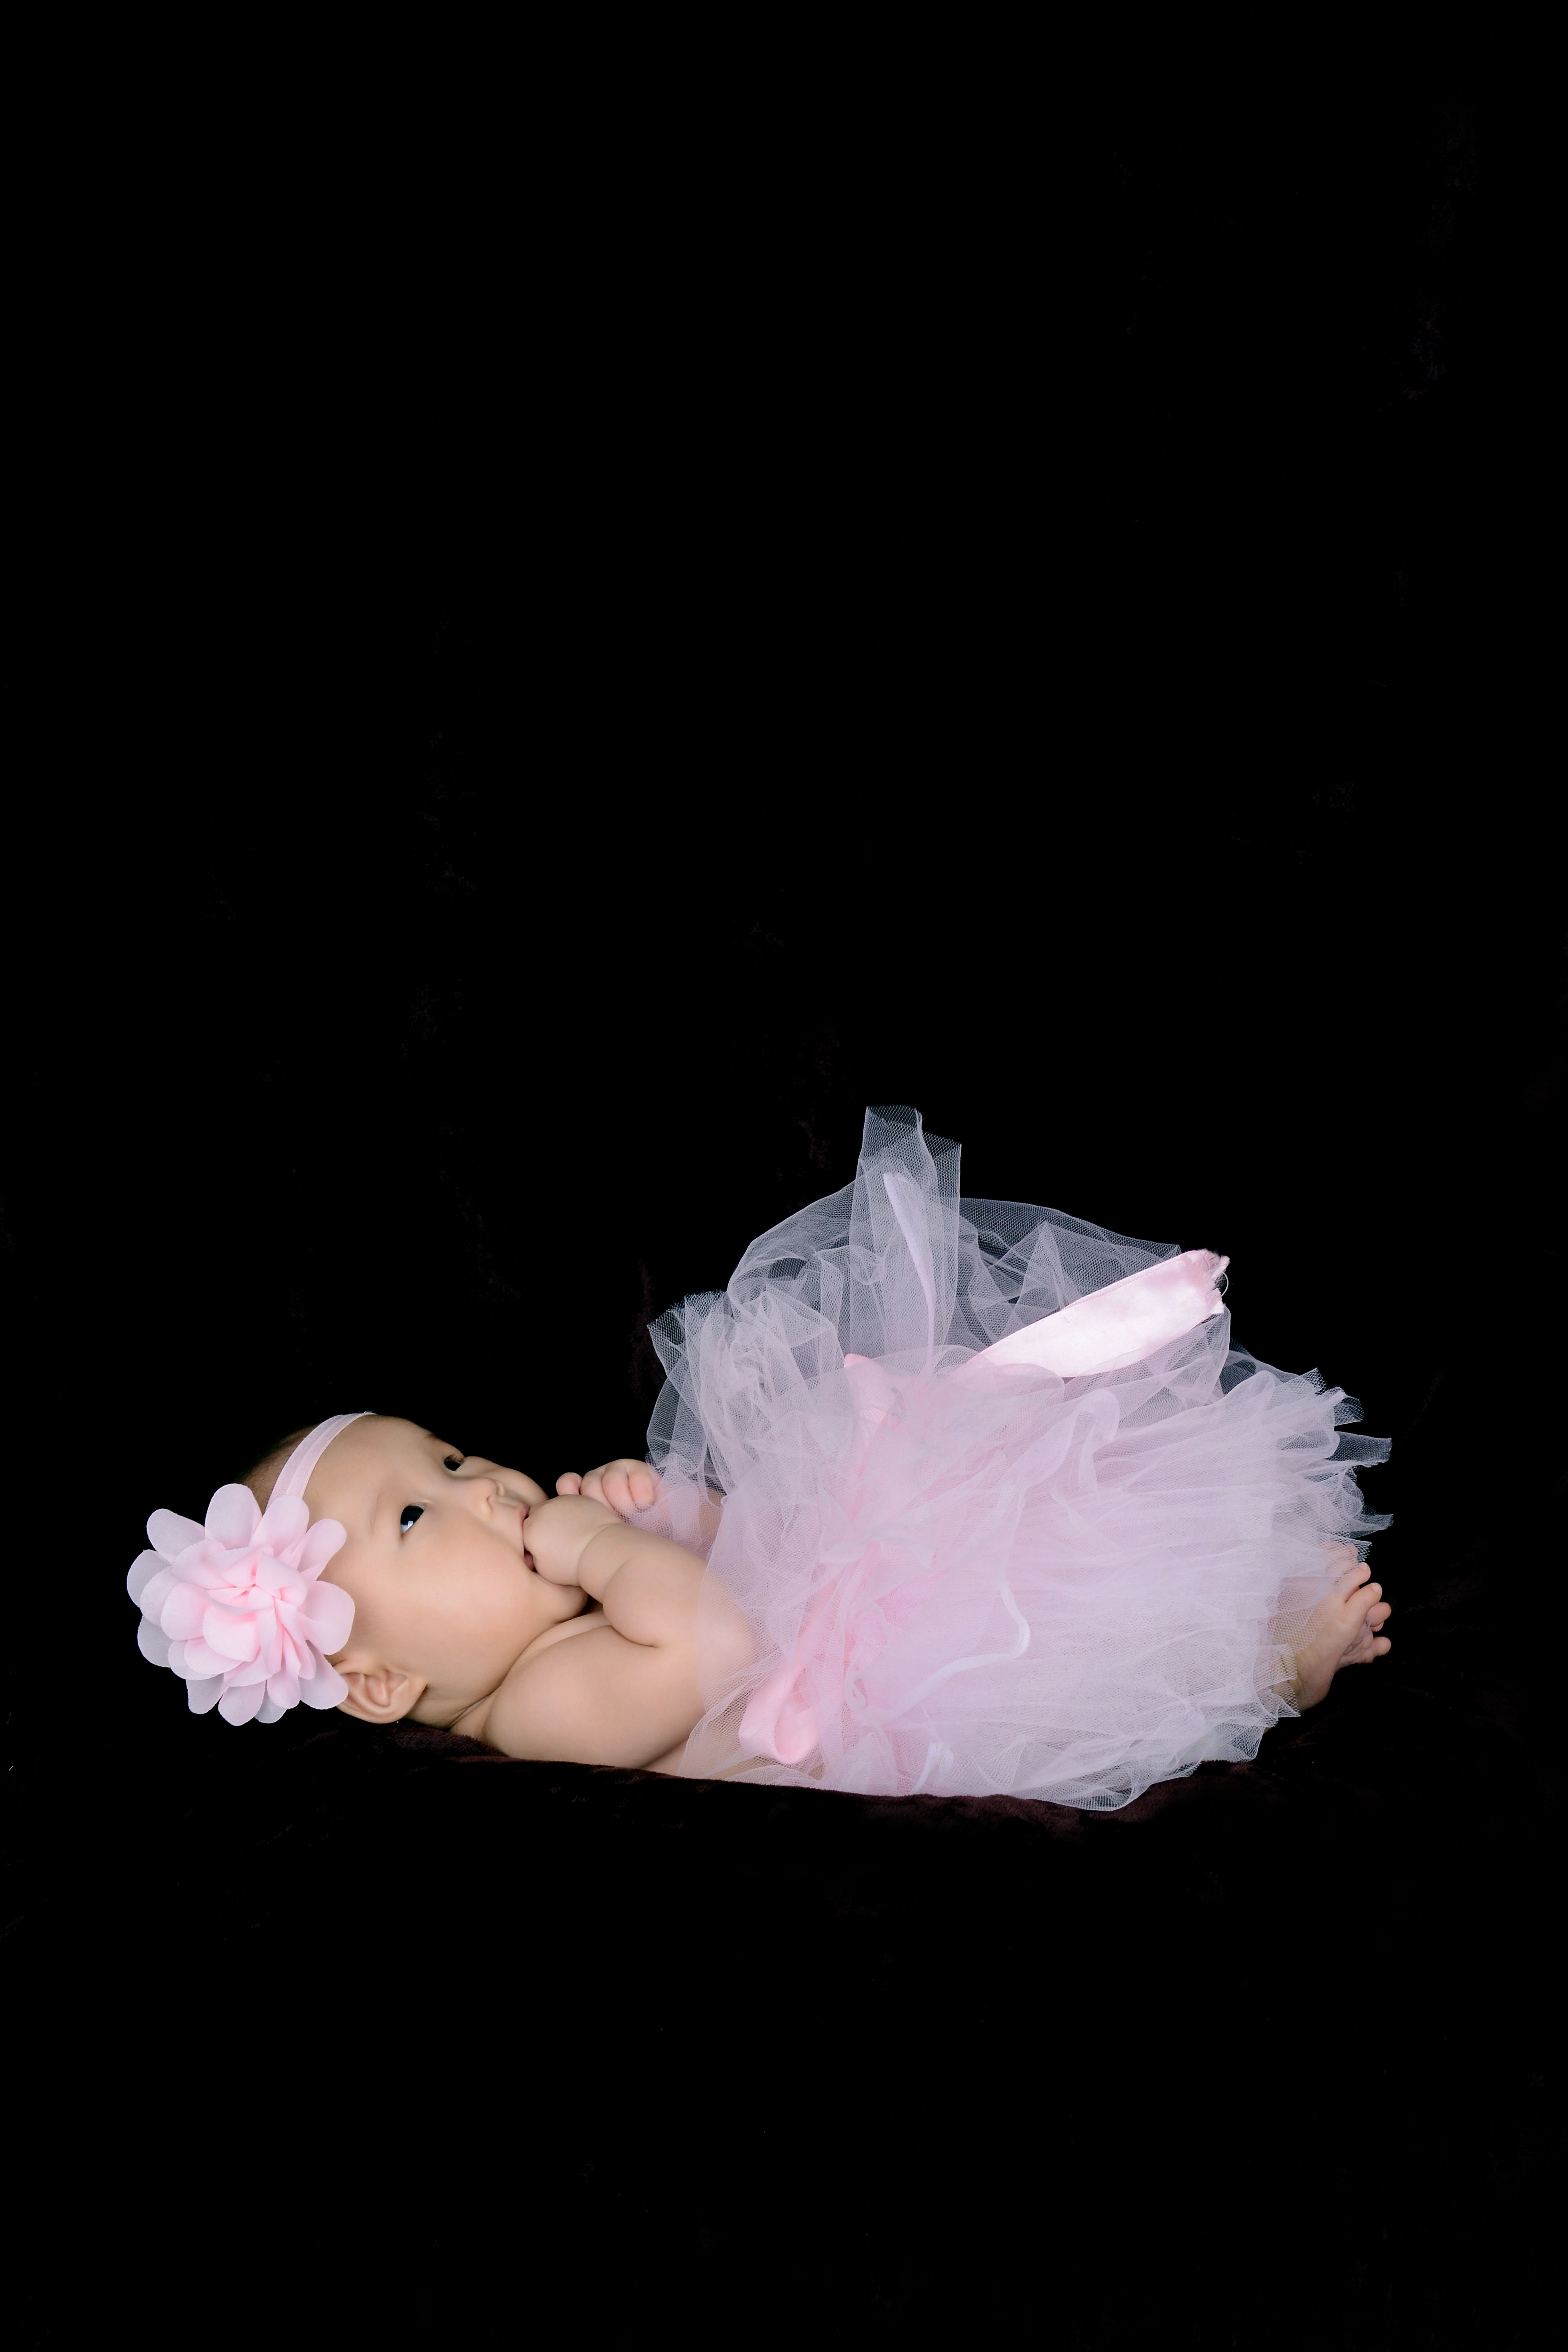
hand, photography, flower, petal, dance, pink, girls, dress, beauty, costume, veil, performing arts, be quiet, one hundred days baby, ballet tutu